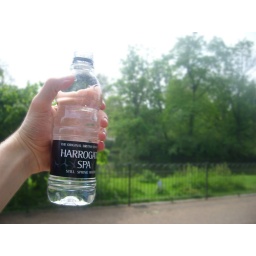
A bottle of water in Hyde Park!